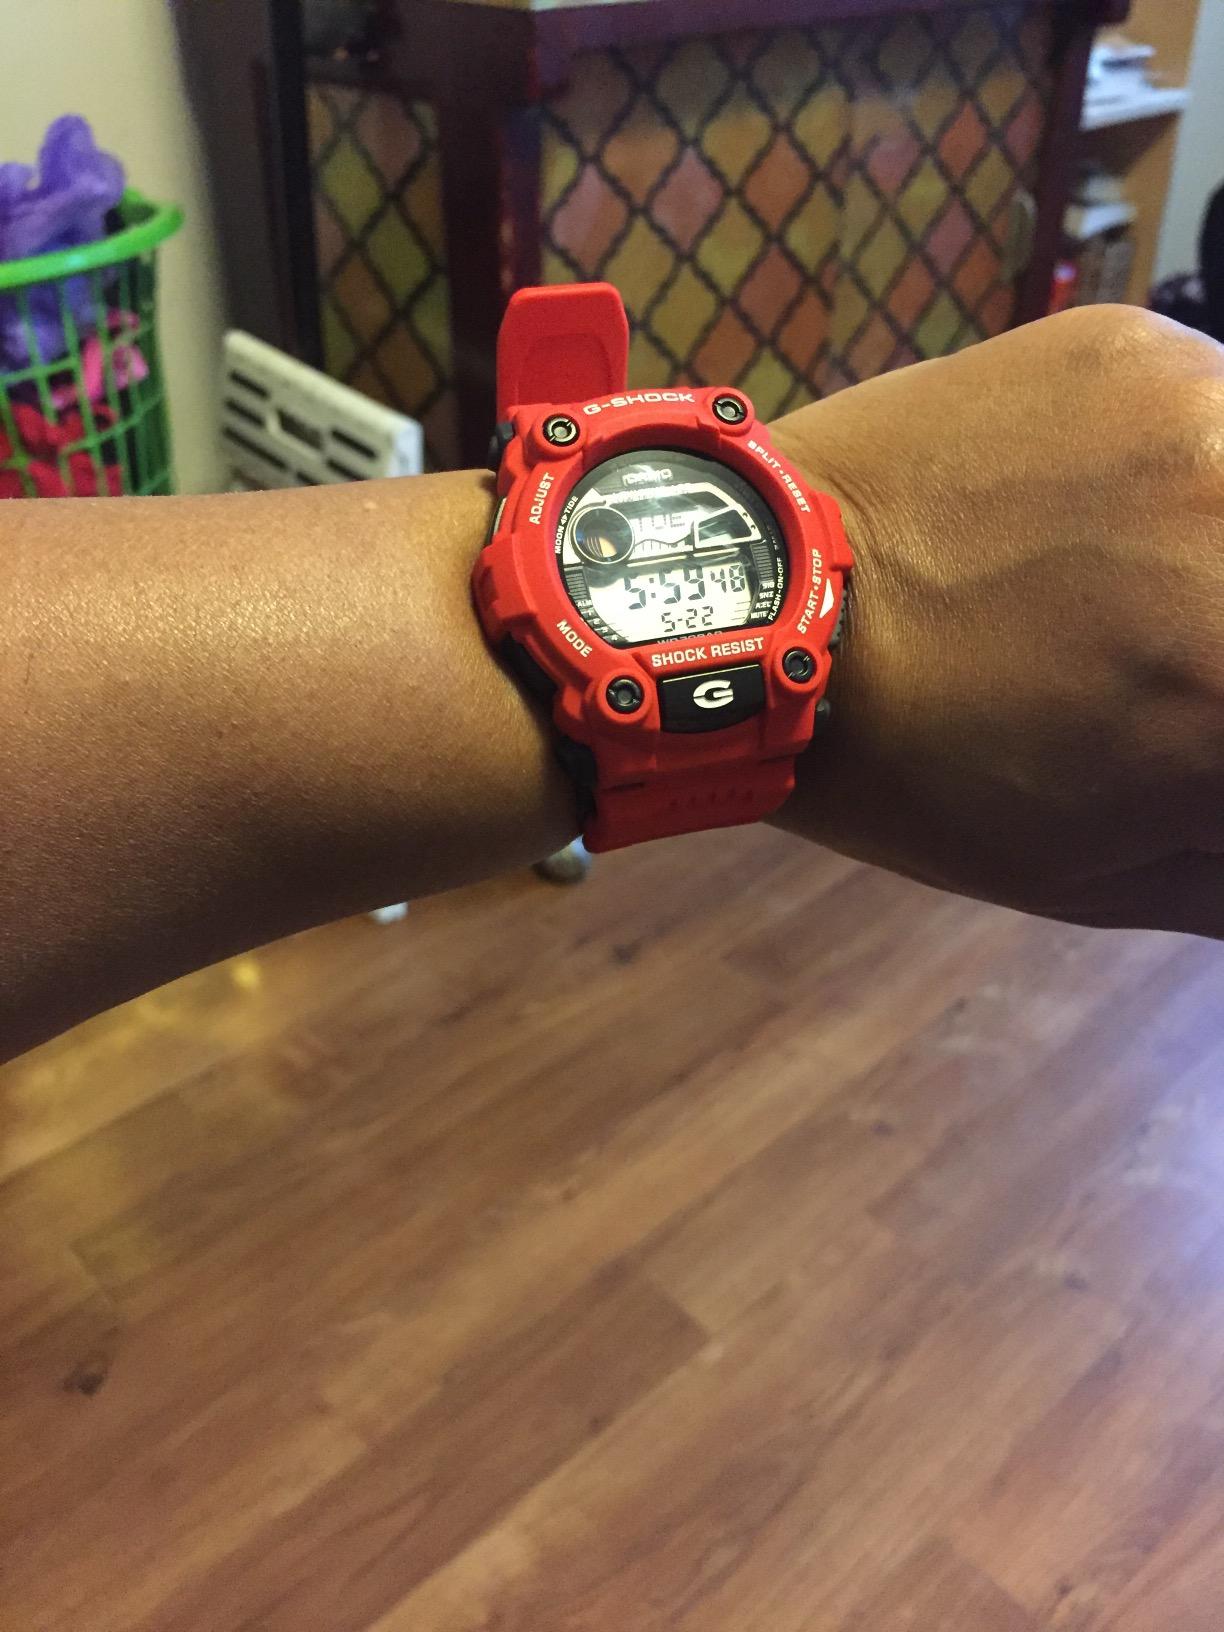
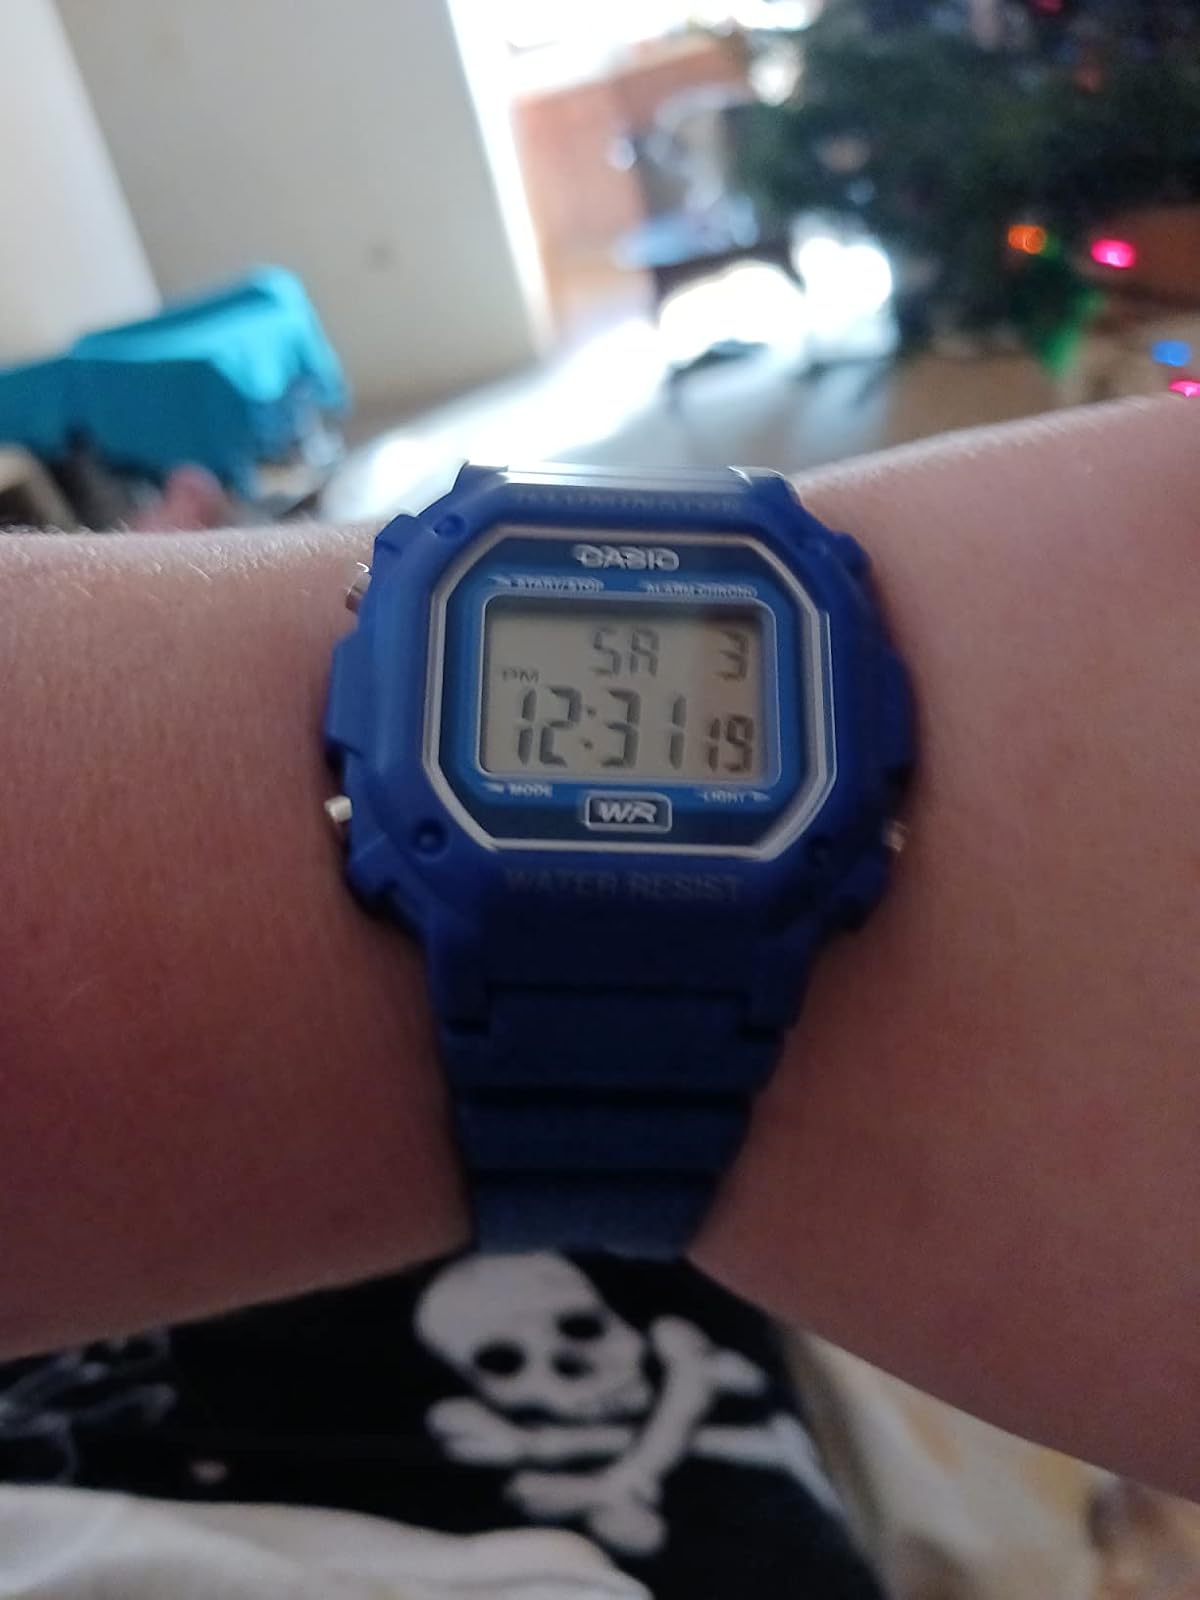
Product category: accessories_watch
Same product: no